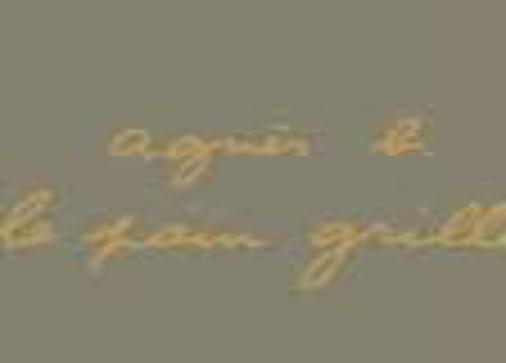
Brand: Agnes b
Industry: Clothes